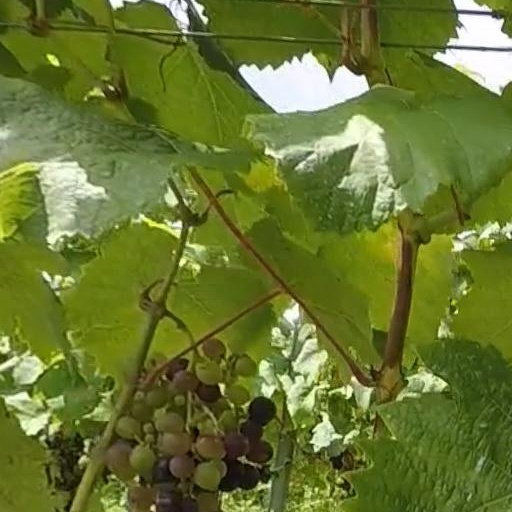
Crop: grape